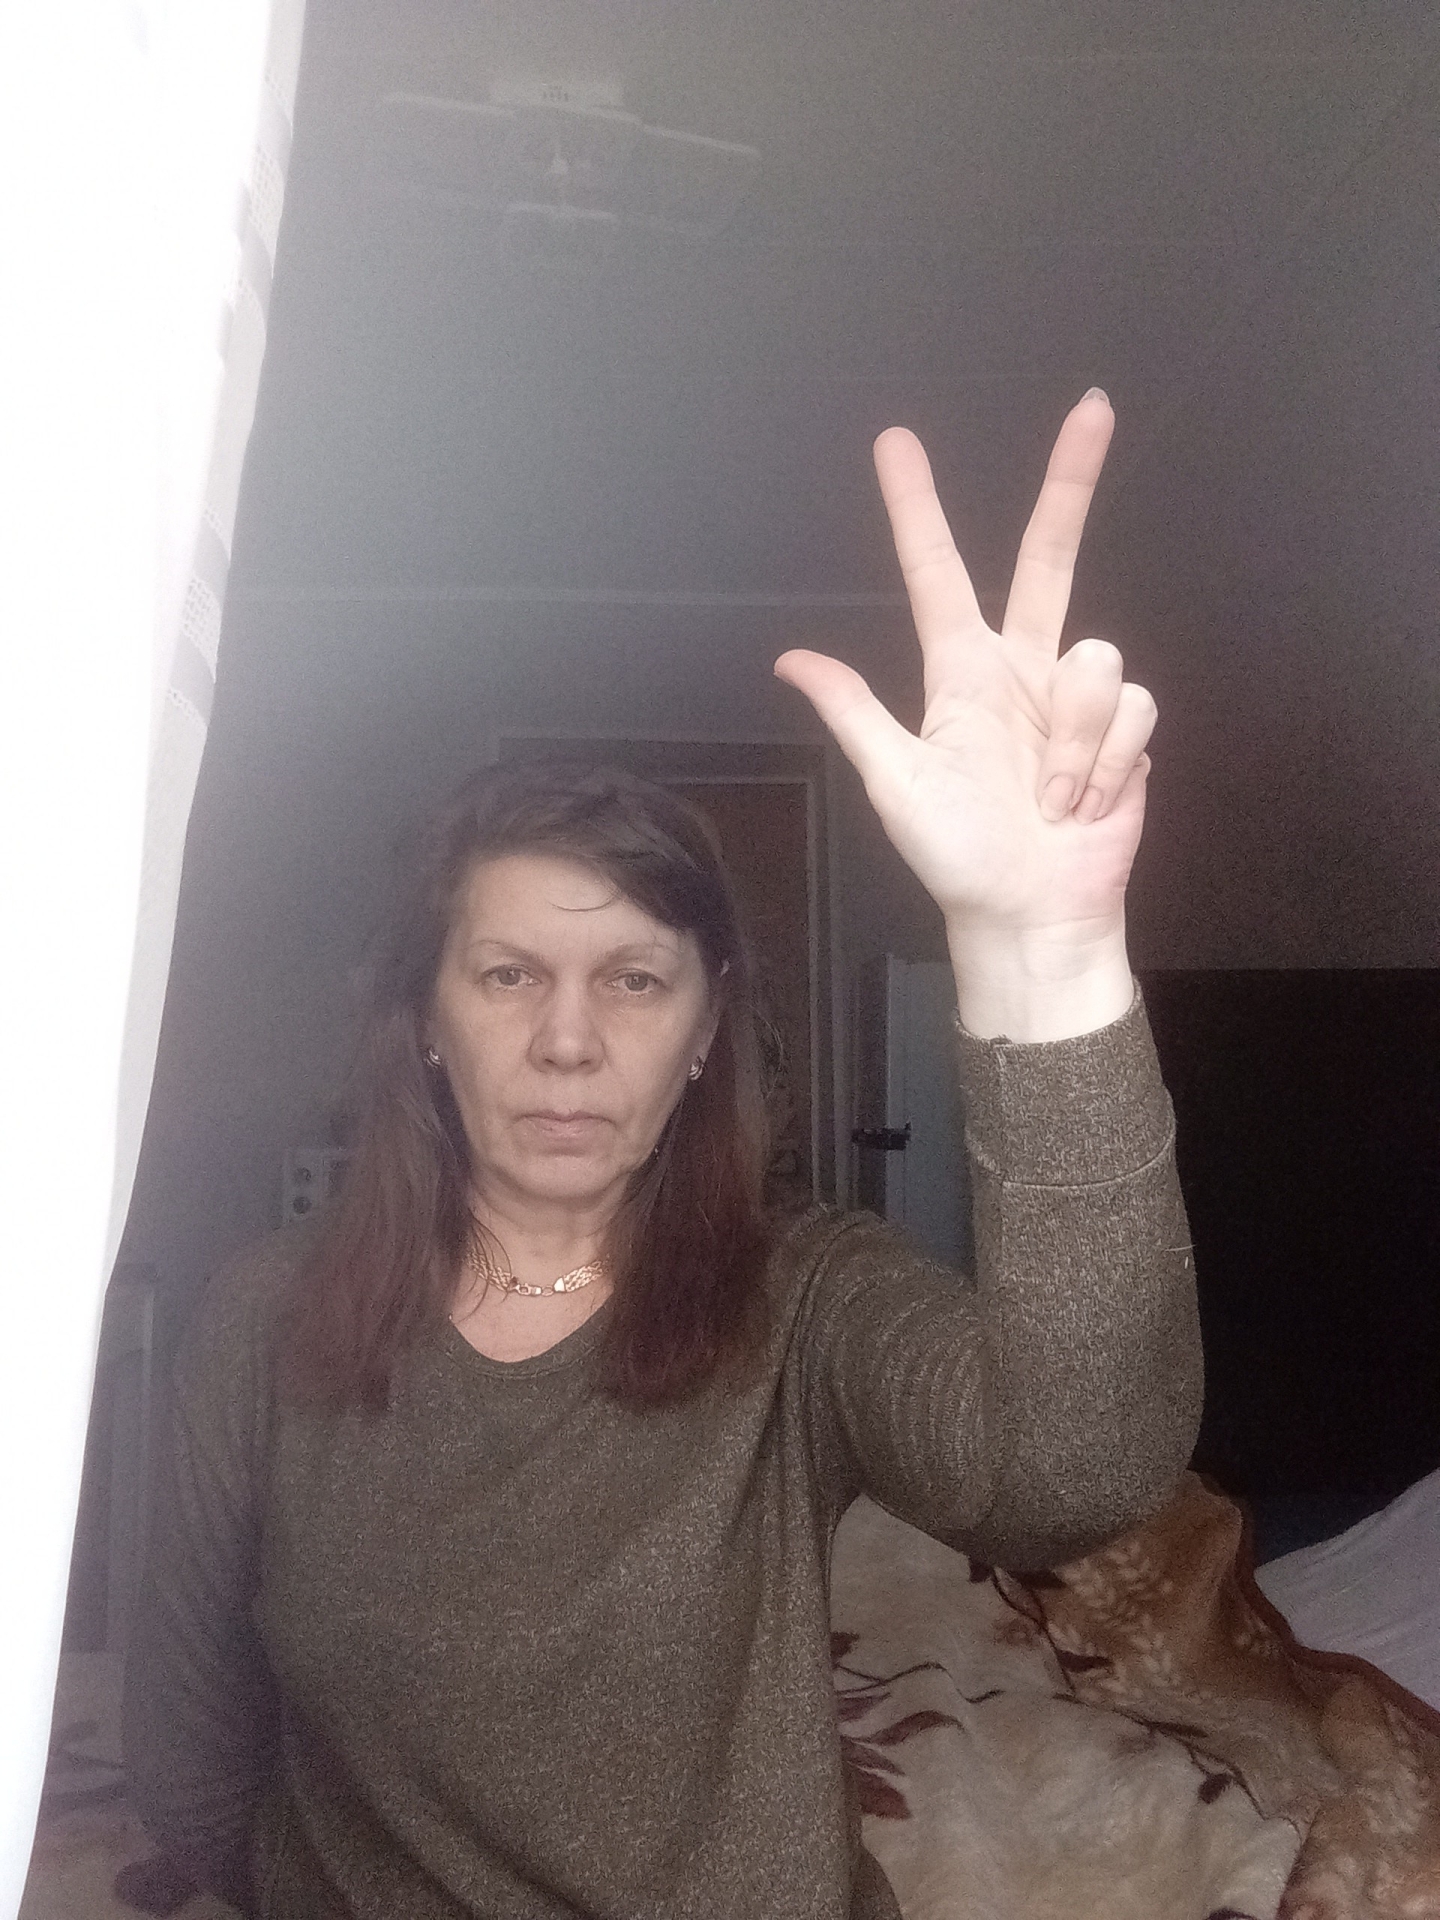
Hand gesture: three2